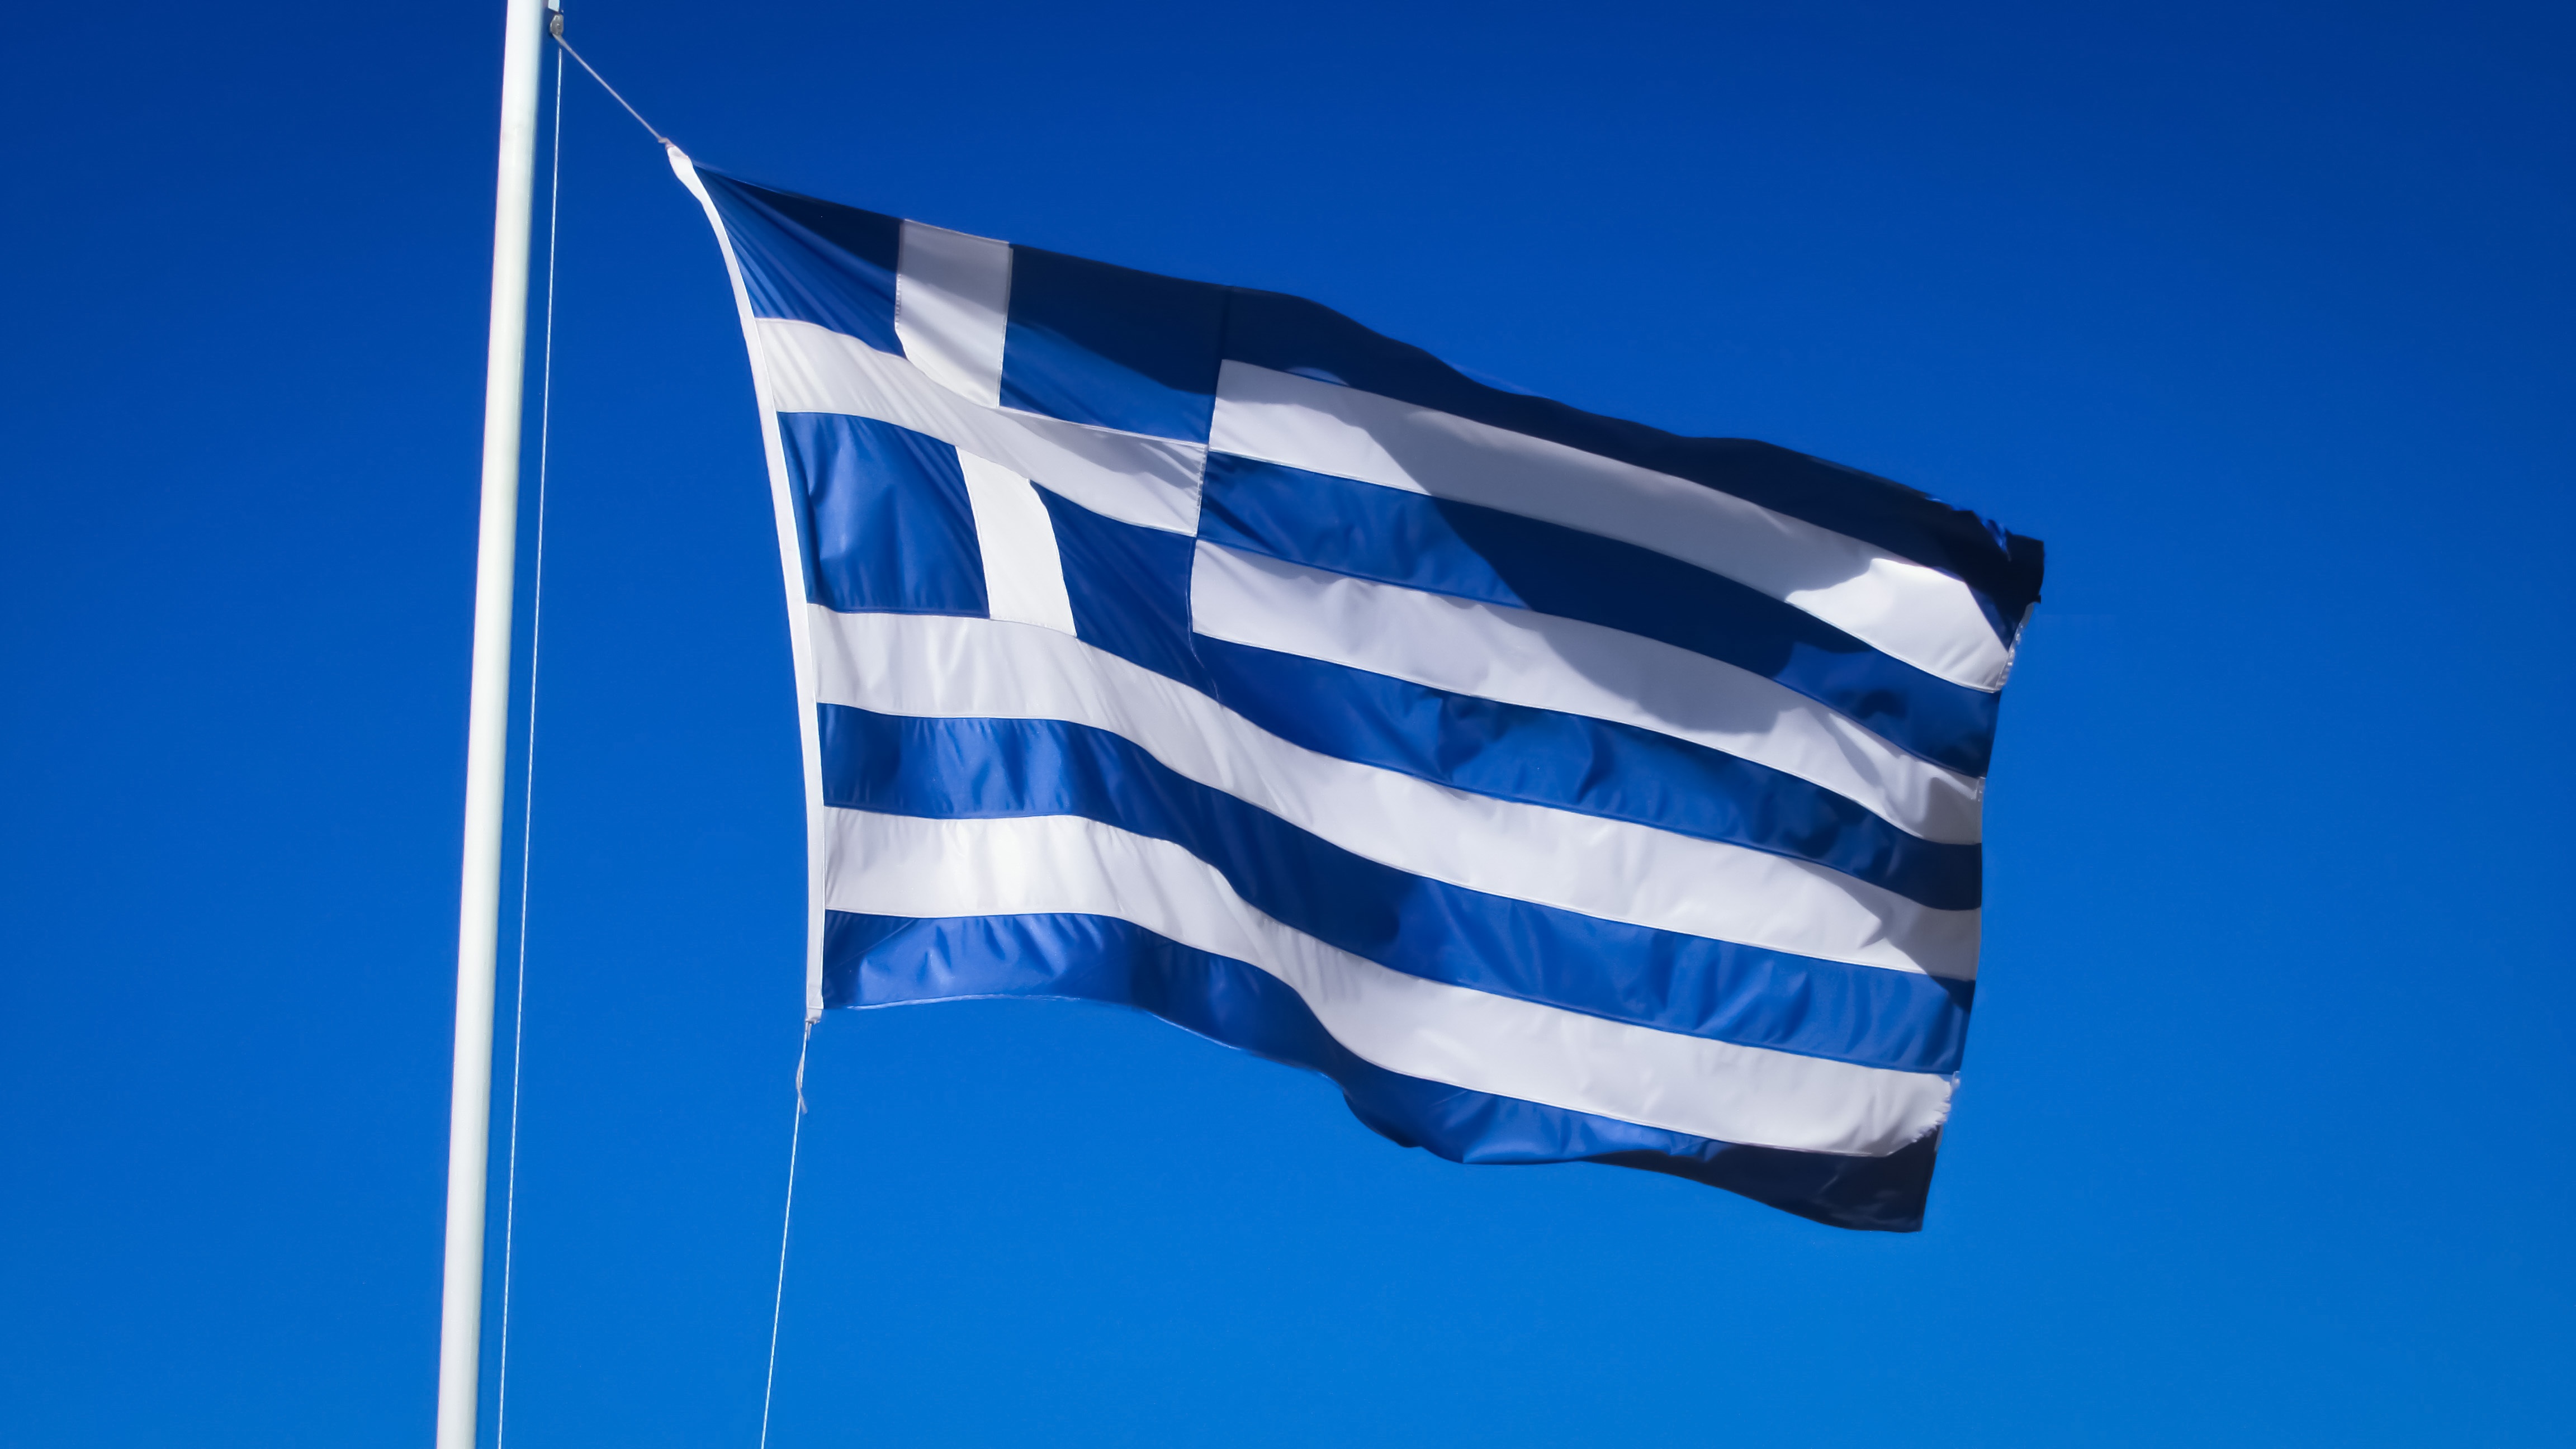
wind, country, europe, greek, flag, blue, greece, nation, waving, flag of the united states